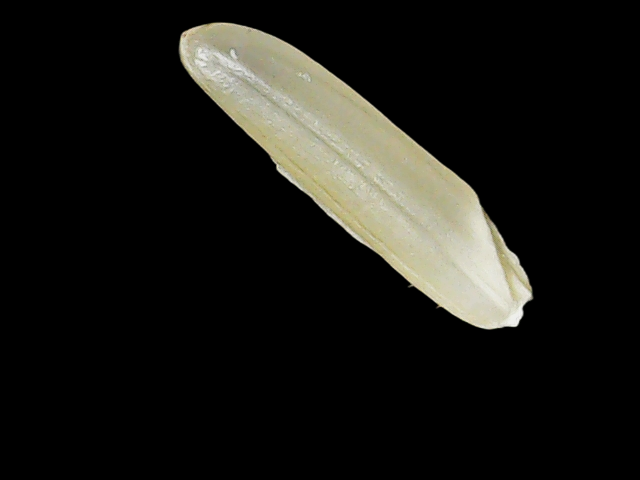
Rice variety: Binadhan25